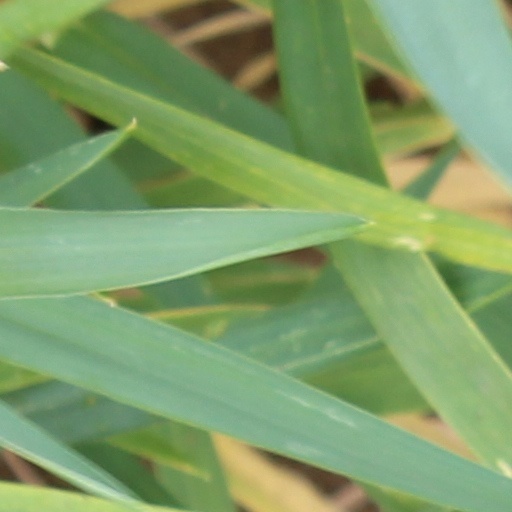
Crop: wheat